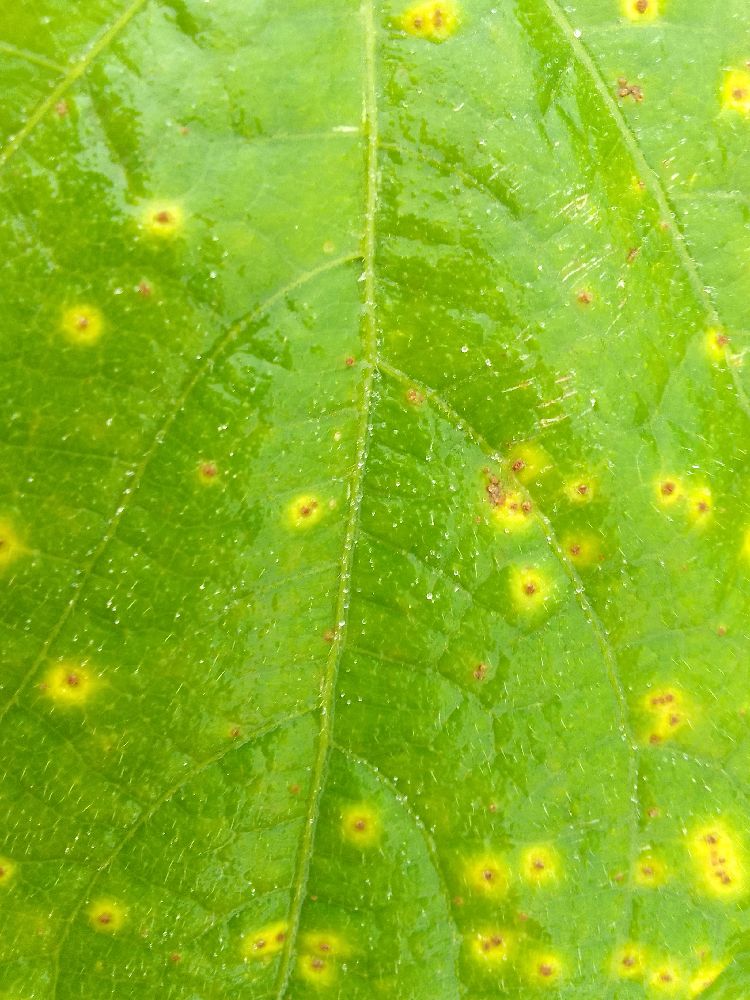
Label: rust